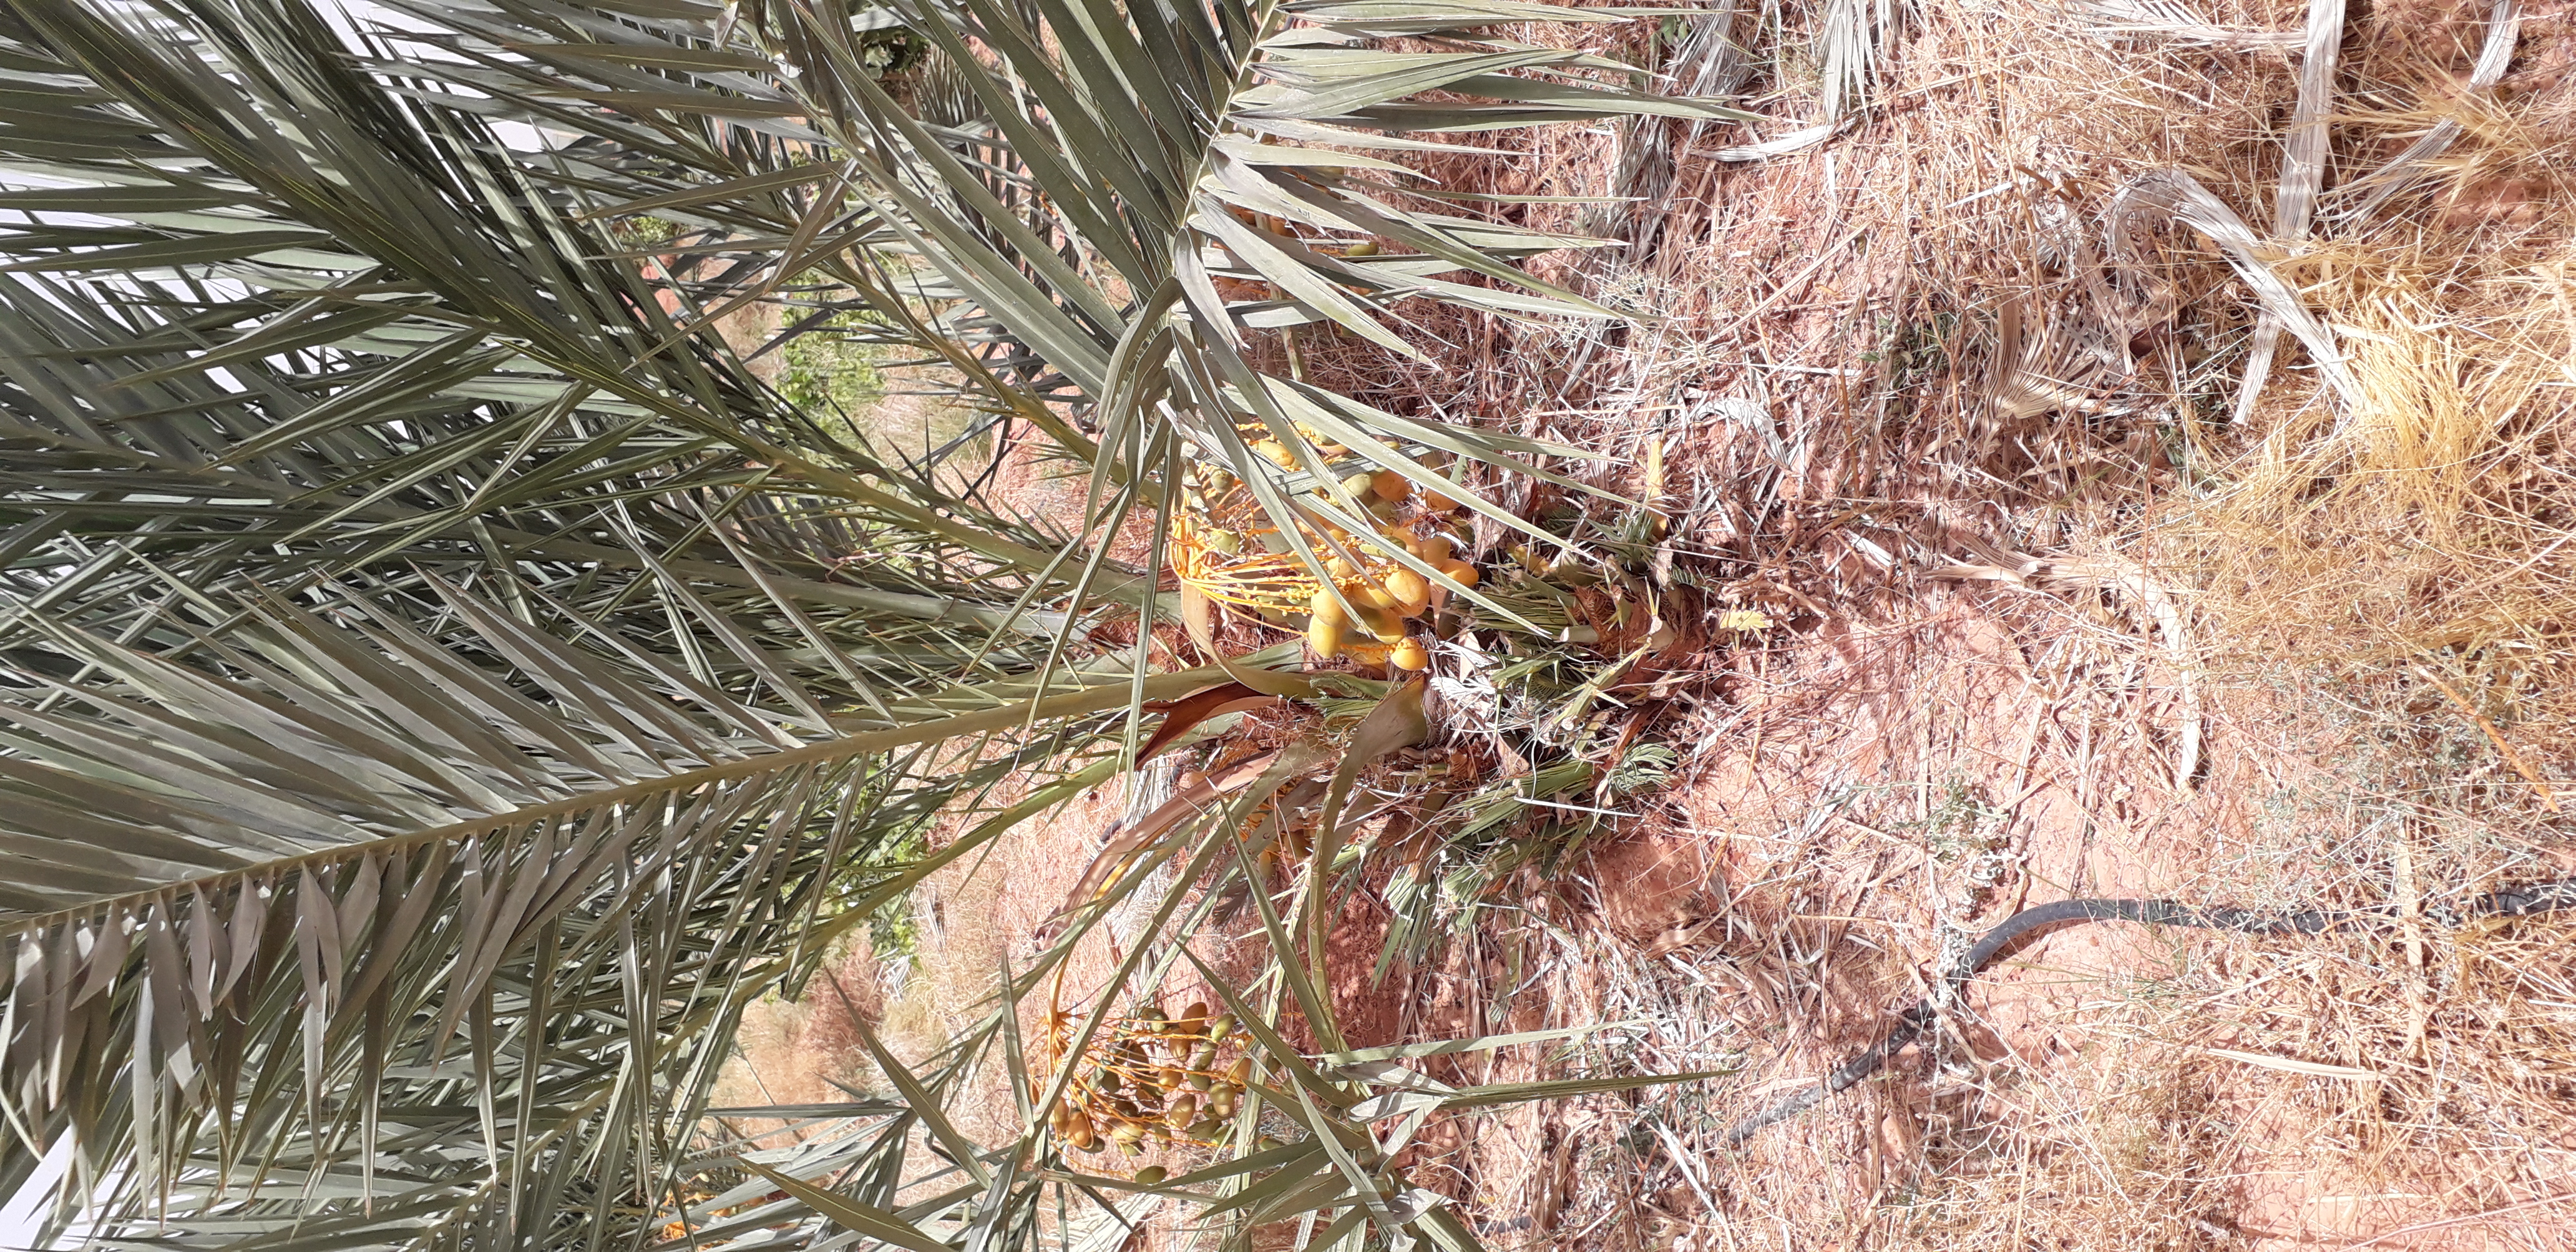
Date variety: Boumajhoul